Stubnitz (ship)

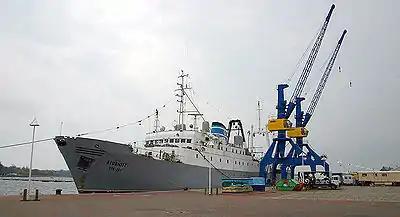

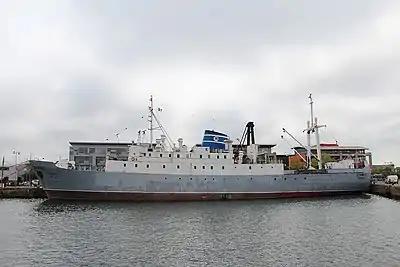
The Stubnitz in Dunkirk (2013)

The Stubnitz is a former refrigerated ship of the GDR deep-sea fishing fleet, which has been used as a socio-cultural event location since 1992. It has been moored in Hamburg since 2013.